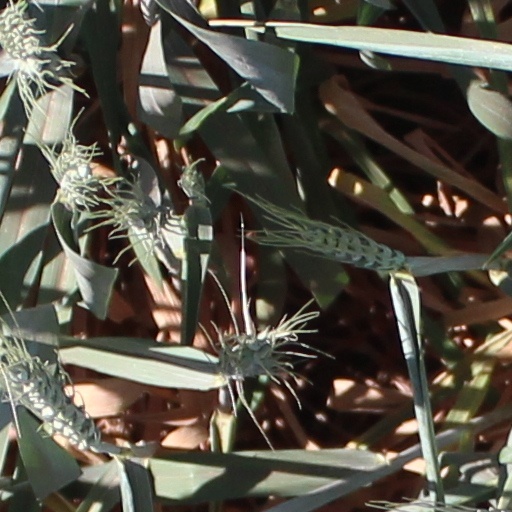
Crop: wheat